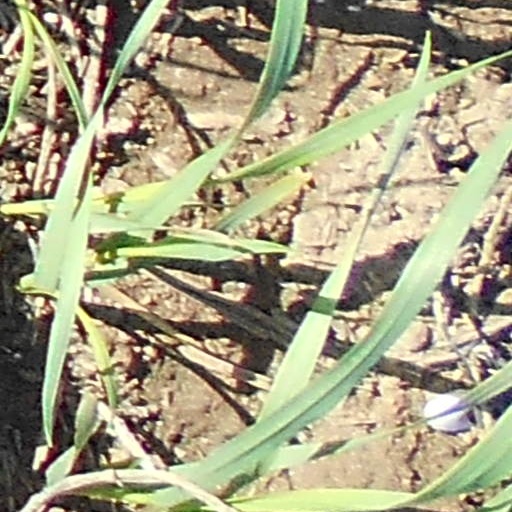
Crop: wheat